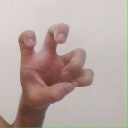
अक्षर: छ